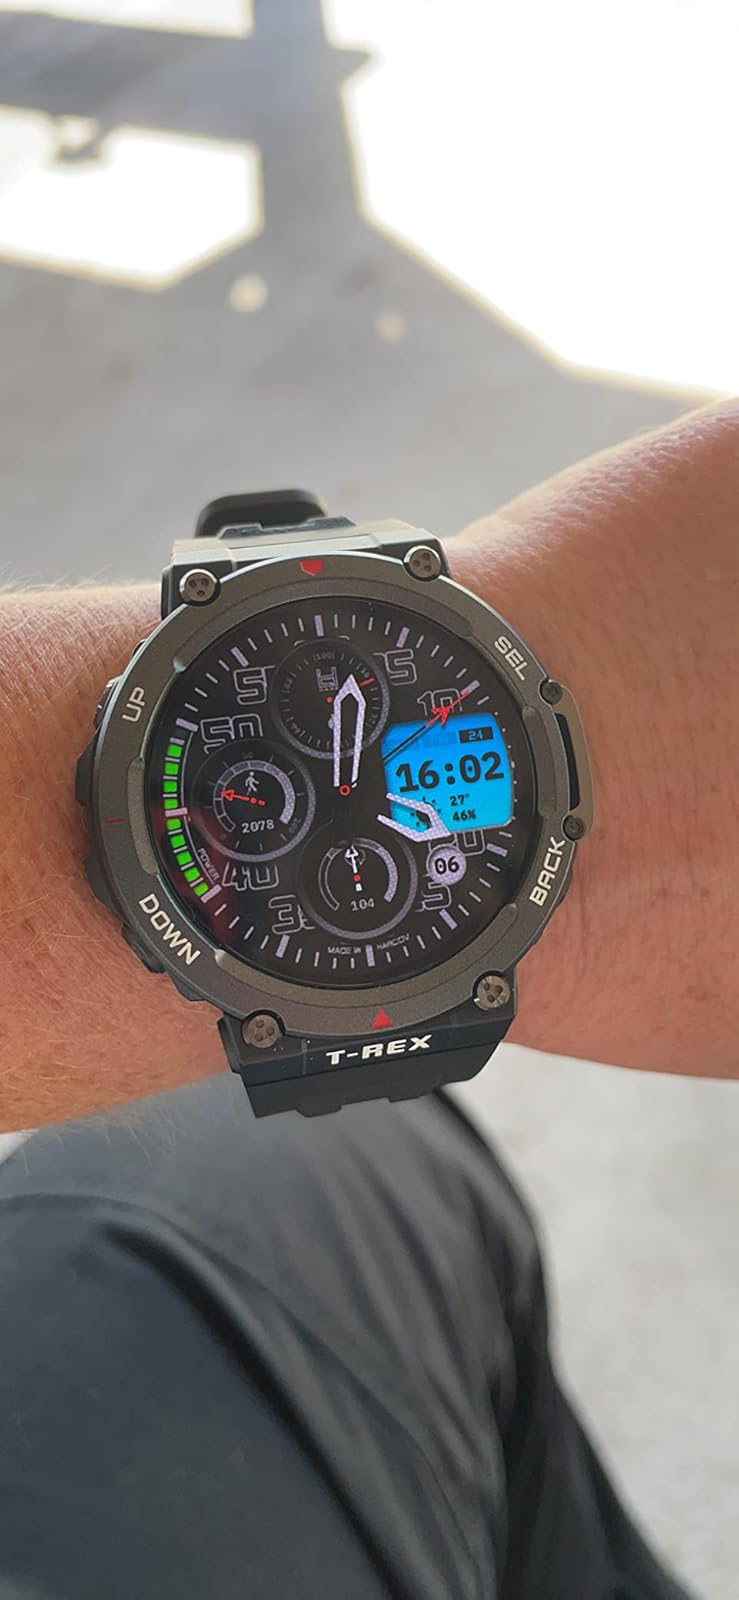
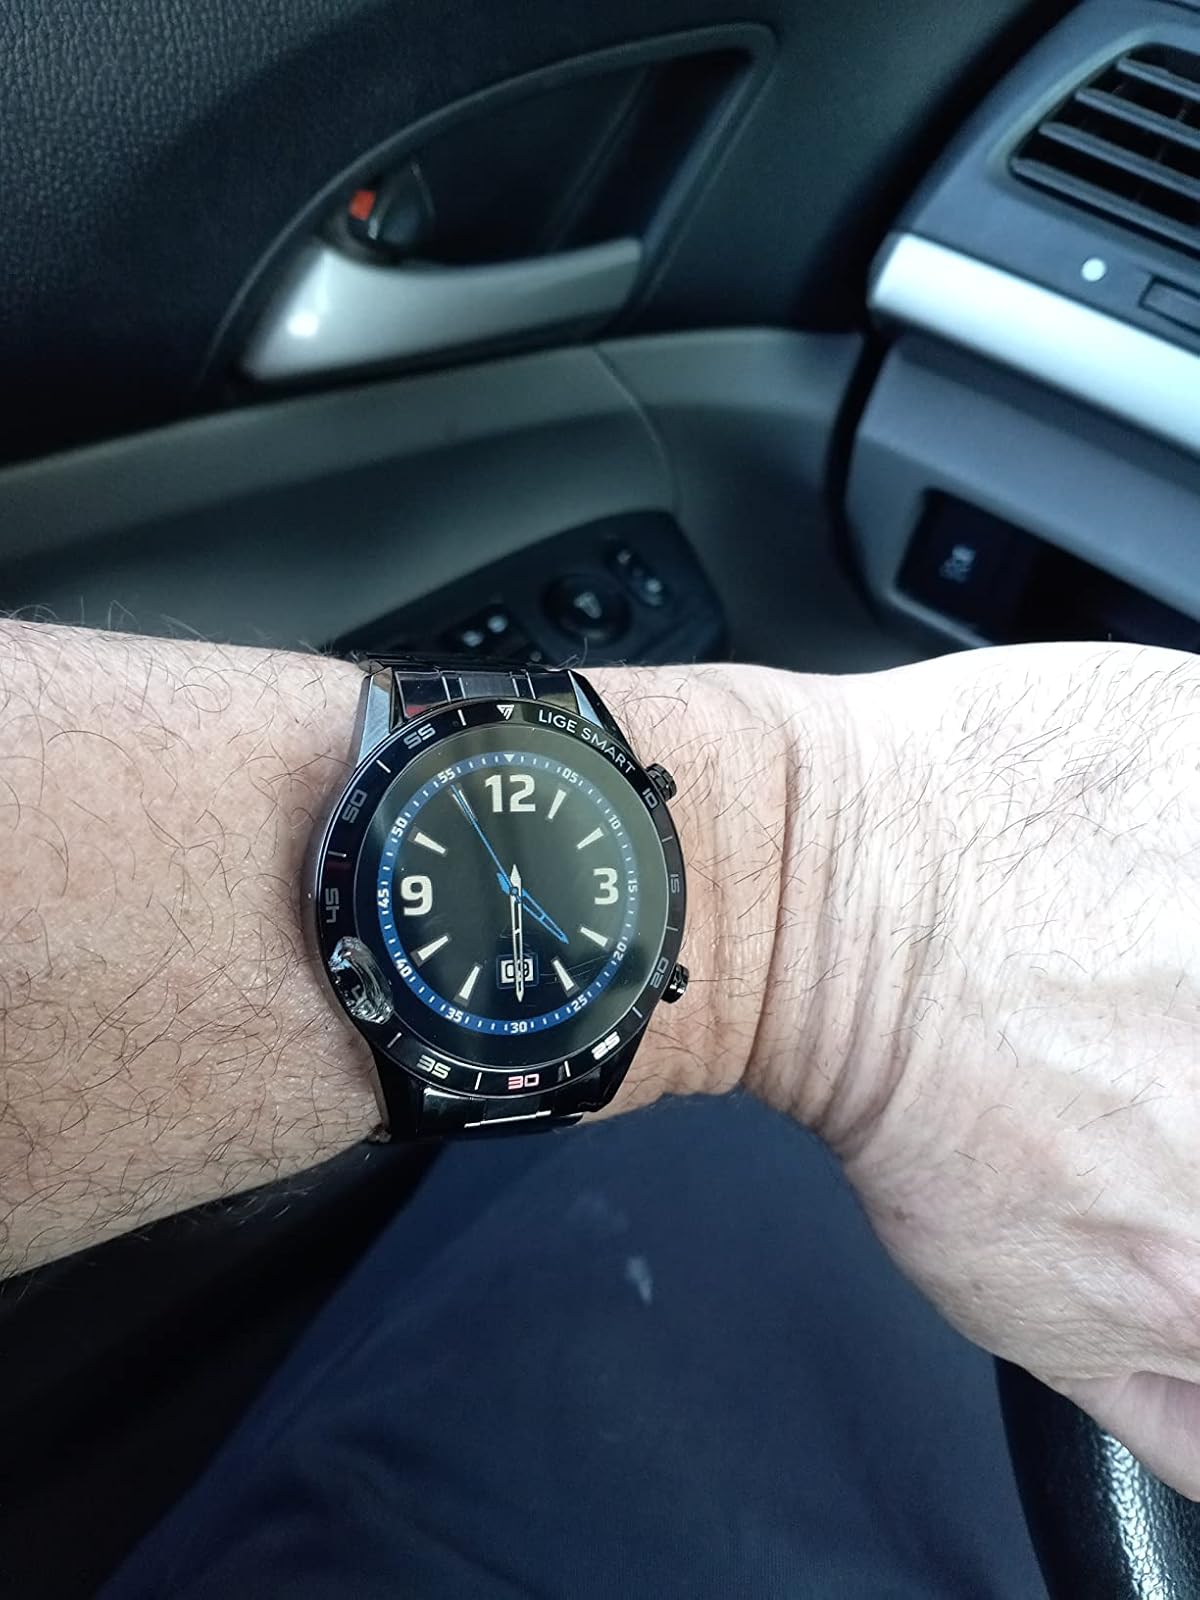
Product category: smartwatch
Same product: no